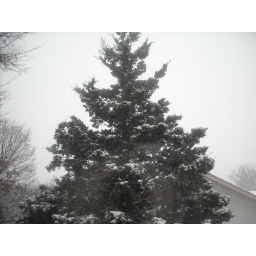
This is the view out of the west window in the kitchen this morning.